Lamoille Canyon Road

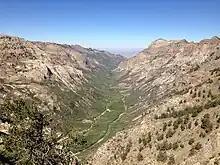
Lamoille Canyon Road winds its way through Lamoille Canyon

Lamoille Canyon Road is officially designated National Forest Road 660 (NF 660). Its southern terminus is at a large parking area in Lamoille Canyon with multiple trailheads. From here, the road winds north and then northwest through the canyon, descending from its elevation of at the parking area to around at the entrance of the canyon. Once outside of the canyon, the road continues north toward the small town of Lamoille, reaching its northern terminus west of town at an intersection with SR 227. The eastern terminus of SR 227 is located about one mile east of this location.